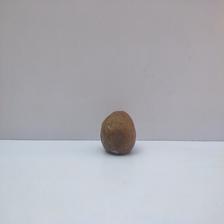
Size: Spoiled